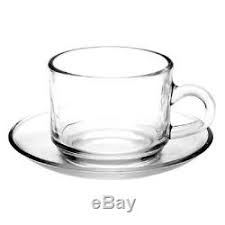
Label: glass